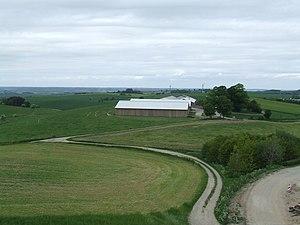
Møllehøj est le point culminant naturel du Danemark et s'élève à 170,86 m d'altitude. Situé dans la partie centrale du Jutland oriental, il domine les collines d'Ejerbjerge dans la commune de Skanderborg, tout près de Ejer Bavnehøj.